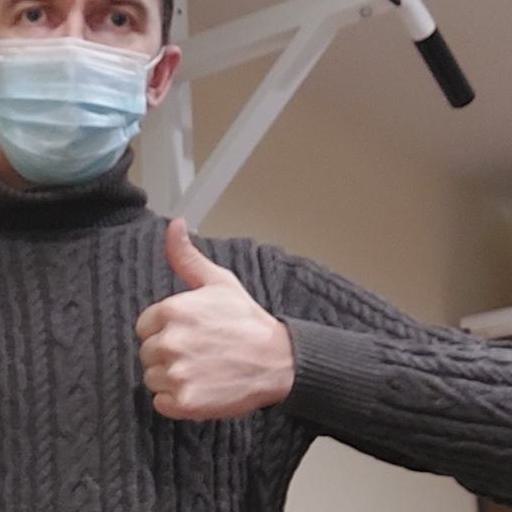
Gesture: like